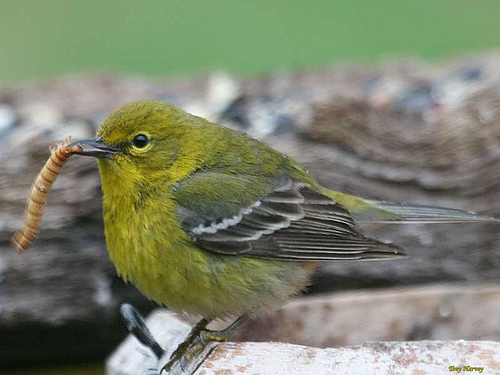
the bird has sharp and pointed beak, it has greenish yellow throat, breast and belly, dark brown tarsus and feet.
birds beak is short flat and black belly is green wings are white and grey the head is green.
this bird has yellow crown and eyering, with yellow and green abdomen and breast.
a bird with white wingbars, a tiny head, tiny pointed bill, and fat yellow breast.
this is a small, yellow bird with black and white stripes on the wingbars.
this bird has wings that are black and silver and is very rotundthe bird is primarily swampy green breast through abdomen and also on the back section from nape to rump.
this bird has wings that are grey and has a fat yellow belly
this bird has a light brown ring around its eye and short fluffy feathers.
this bird is yellowish green in color with gray wings.
Species: Pine Warbler